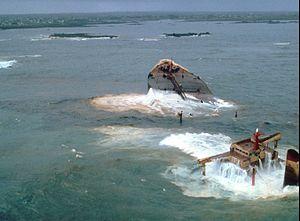
Amoco Cadiz est le nom d'un pétrolier supertanker de 234 000 tonnes de port en lourd construit en 1974, immatriculé au Liberia, long de 330 m et affrété par la compagnie américaine Amoco Transport, filiale de la Standard Oil, s'échouait au large des côtes bretonnes, en mars 1978, provoqua une marée noire considérée.